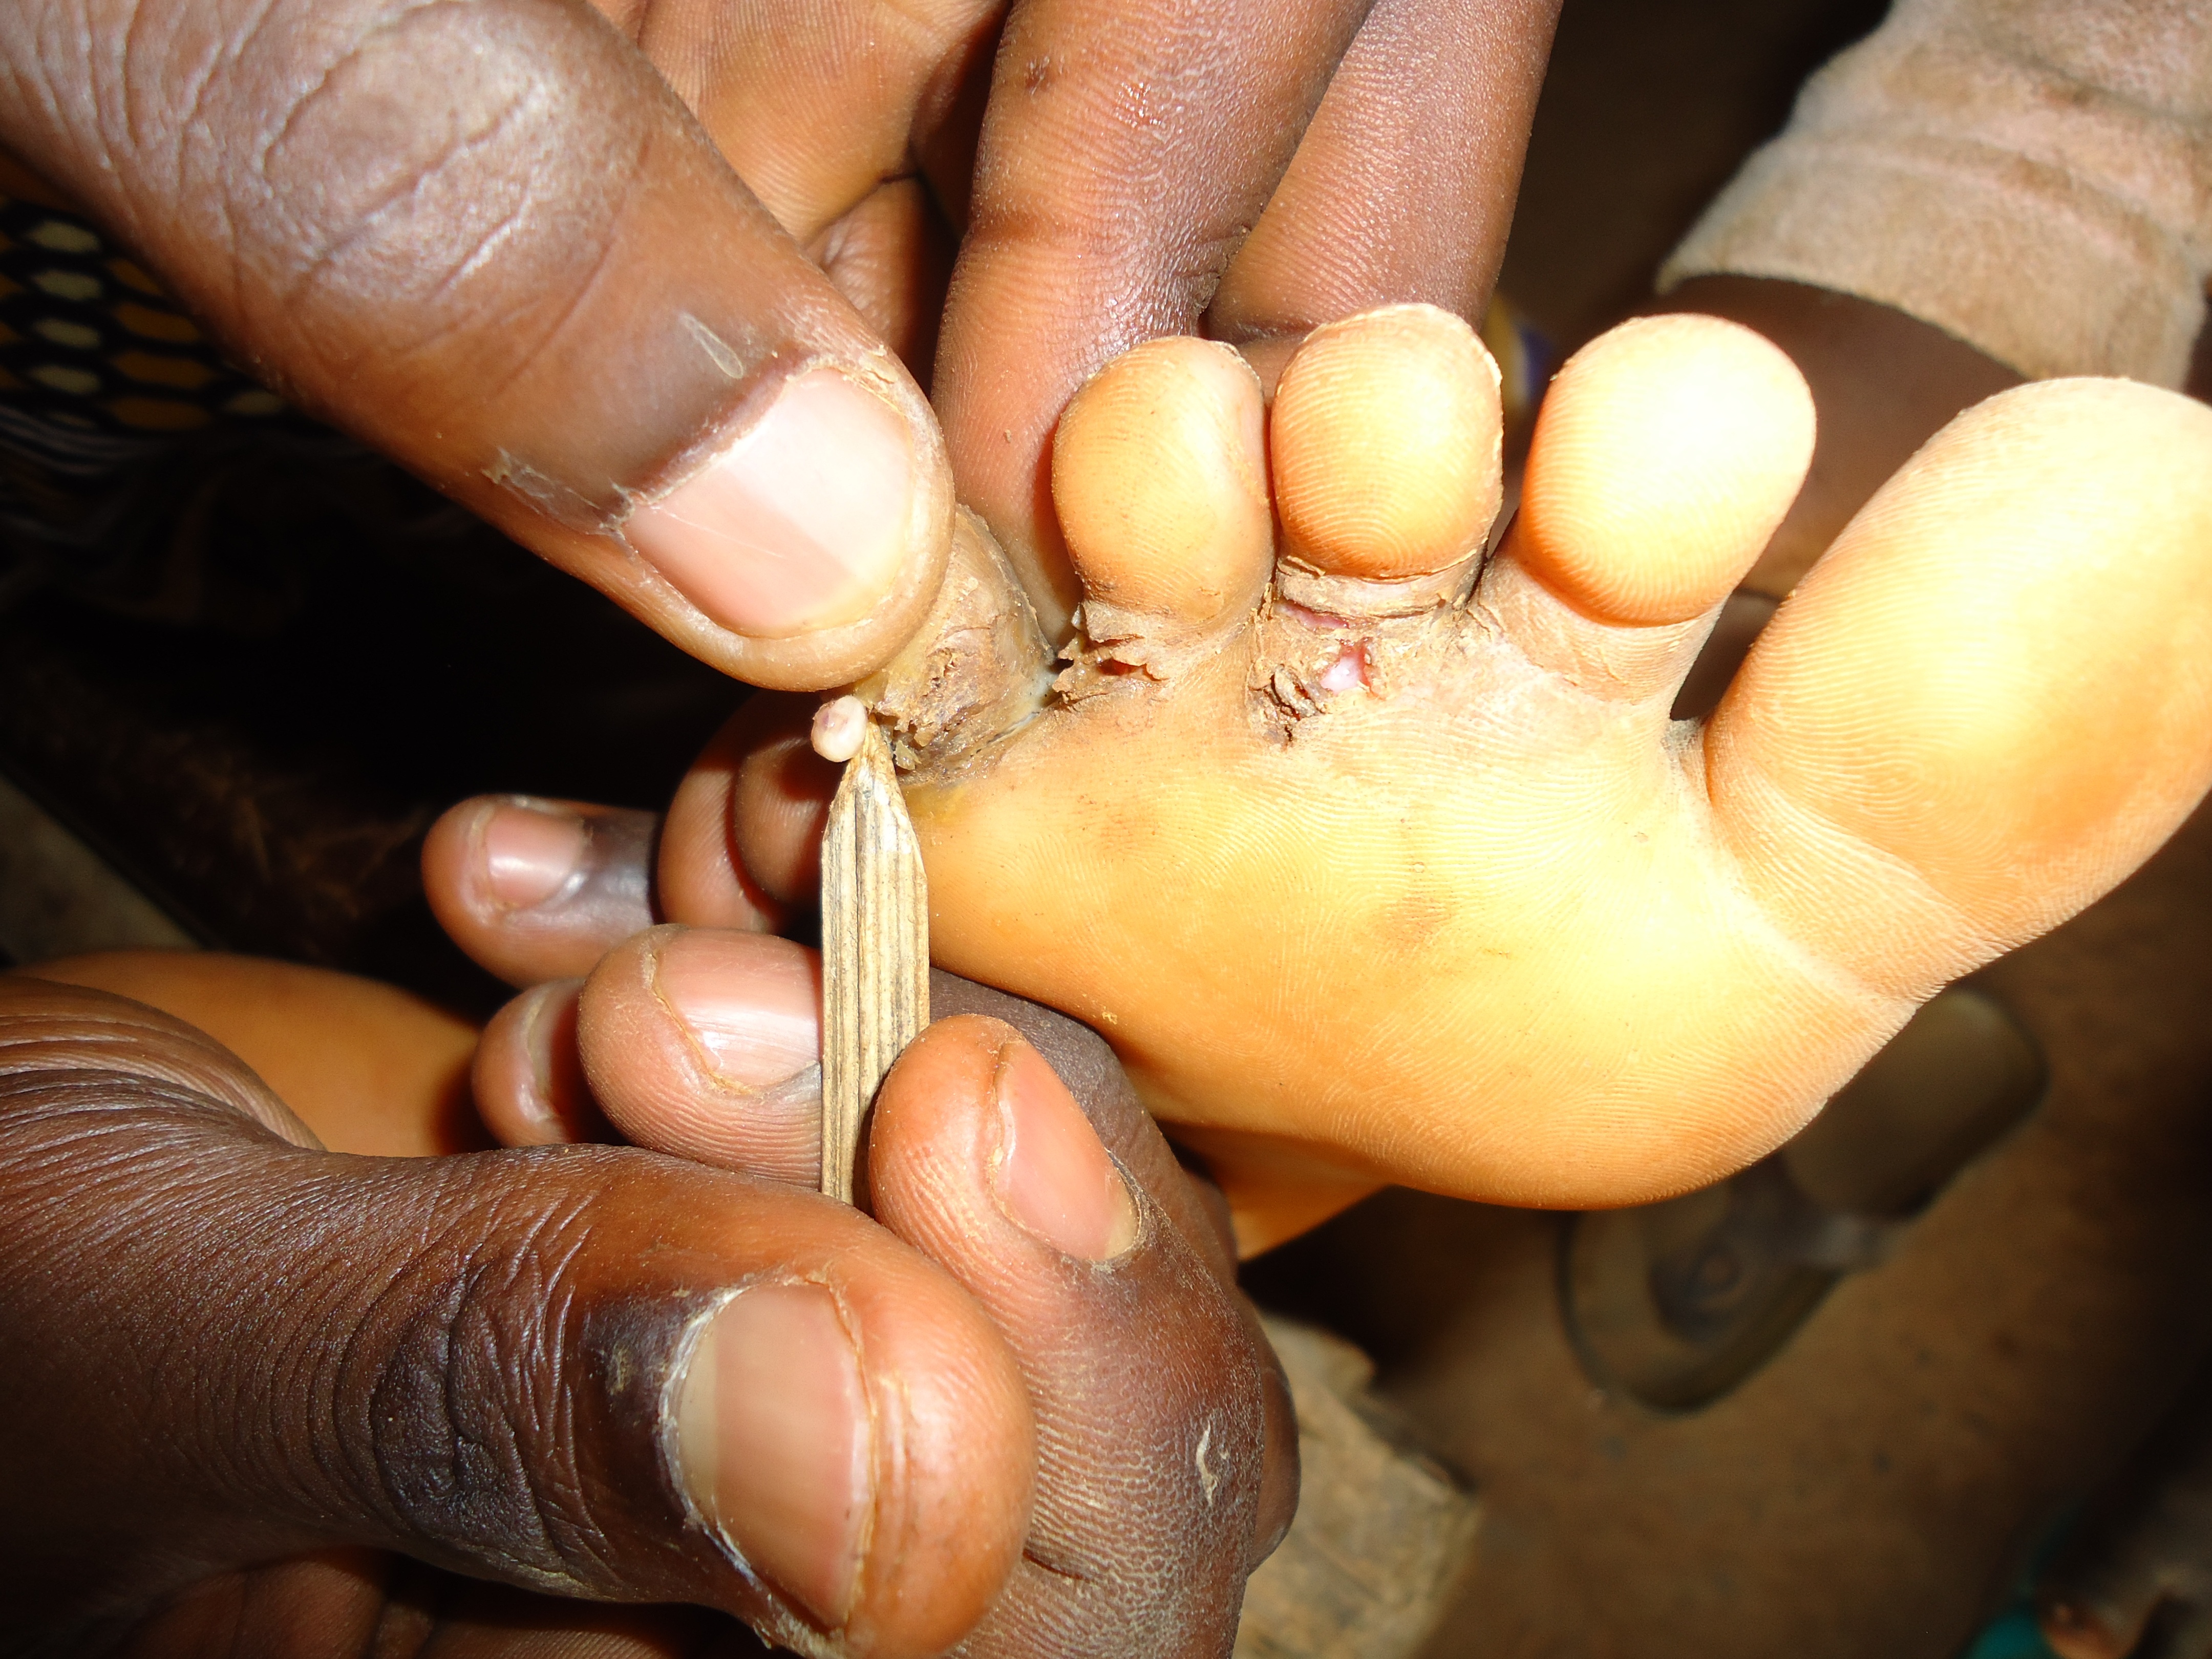
hand, leg, finger, foot, africa, primitive, dust, dirty, nail, mouth, cry, close up, human body, skin, poverty, pain, organ, toe, tooth, flea, treatment, macro photography, disease, feet mushroom